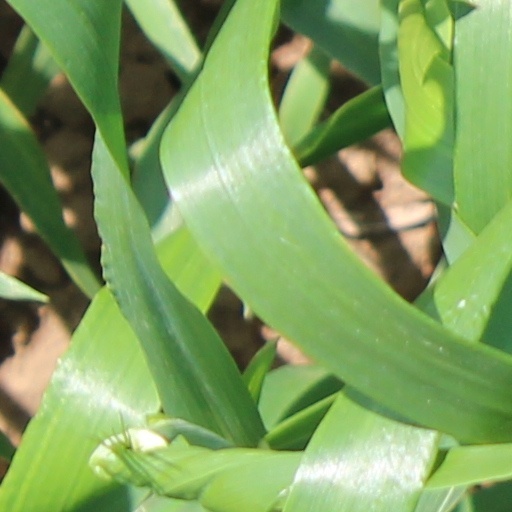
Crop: wheat